Abortion in Colombia

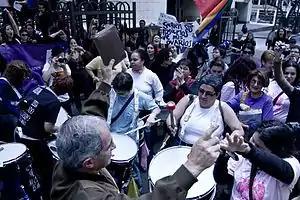
Pro-choice protest in Colombia, 2009

Abortion in Colombia is freely available on request up to the 24th week of pregnancy, due to a ruling by the Constitutional Court on February 21, 2022. Later in pregnancy, it is only allowed in cases of risk of death to the pregnant woman, fetal malformation, or rape, according to a Constitutional Court ruling in 2006.